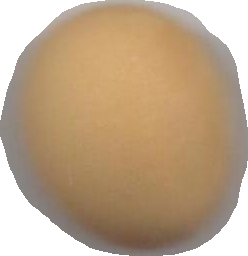
Variety: Grobogan